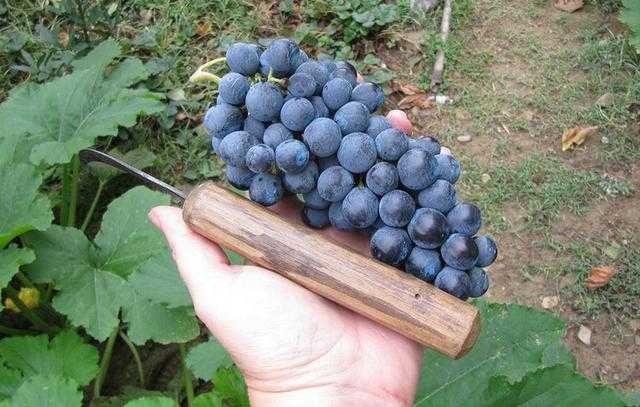
Label: Grapes